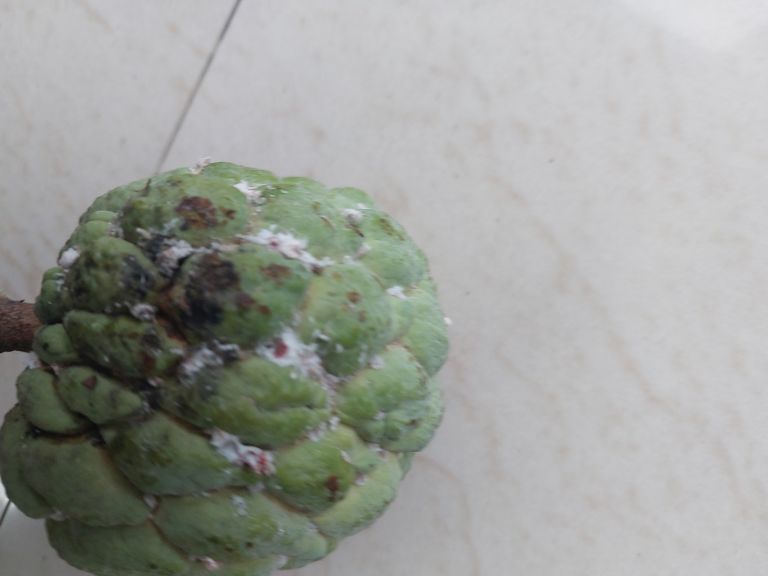
Disease label: Leaf spot on fruit